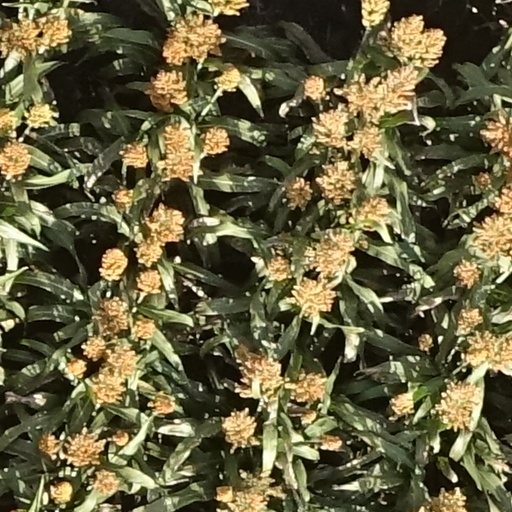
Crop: sorghum